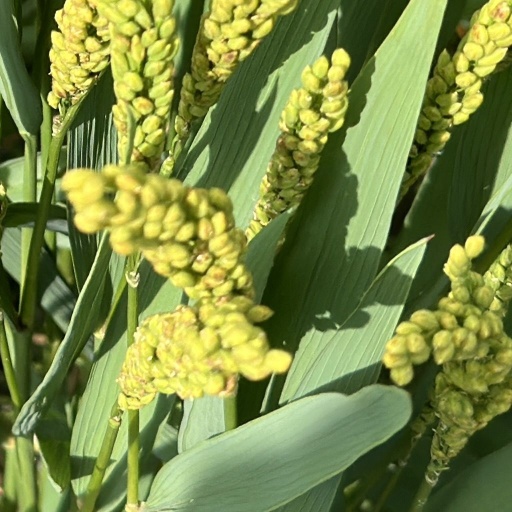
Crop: rice